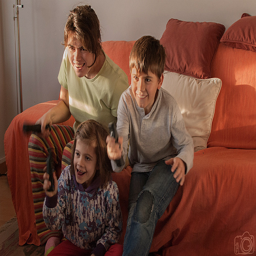
Three people sitting on a couch playing the Nintendo Wii.
Three people are smiling on an orange couch.
Three people playing a game with black controllers.
Three kids sitting on a couch playing a video game.
Kids and their Mom enjoying a video game together